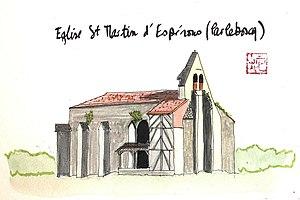
Aquarelle de l'église Saint-Martin d'Espérous à Parleboscq dans le département français des Landes.
Églises possédant un clocher-mur, ou clocher à peigne, clocher-arcade ou campenard.
Cet article recense les monuments historiques des Landes, en France.
Parleboscq est une commune du Sud-Ouest de la France, située dans le département des Landes.